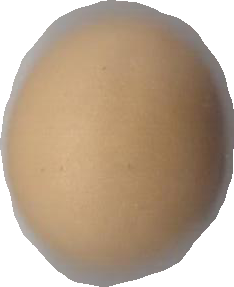
Variety: Dega